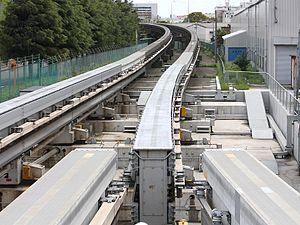
Aiguille du monorail de Tokyo en mouvement à l'entrée de la station Showajima
Le monorail de Tokyo est un monorail de type Alweg qui circule à Tokyo, la capitale du Japon. Mis en service le 17 septembre 1964 à l’occasion des Jeux olympiques d'été, il relie la gare de Hamamatsuchō à l'aéroport international de Tokyo-Haneda.